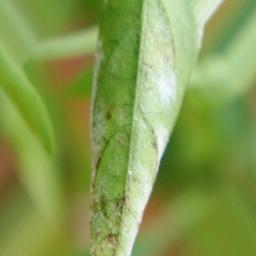
Label: powdery mildew